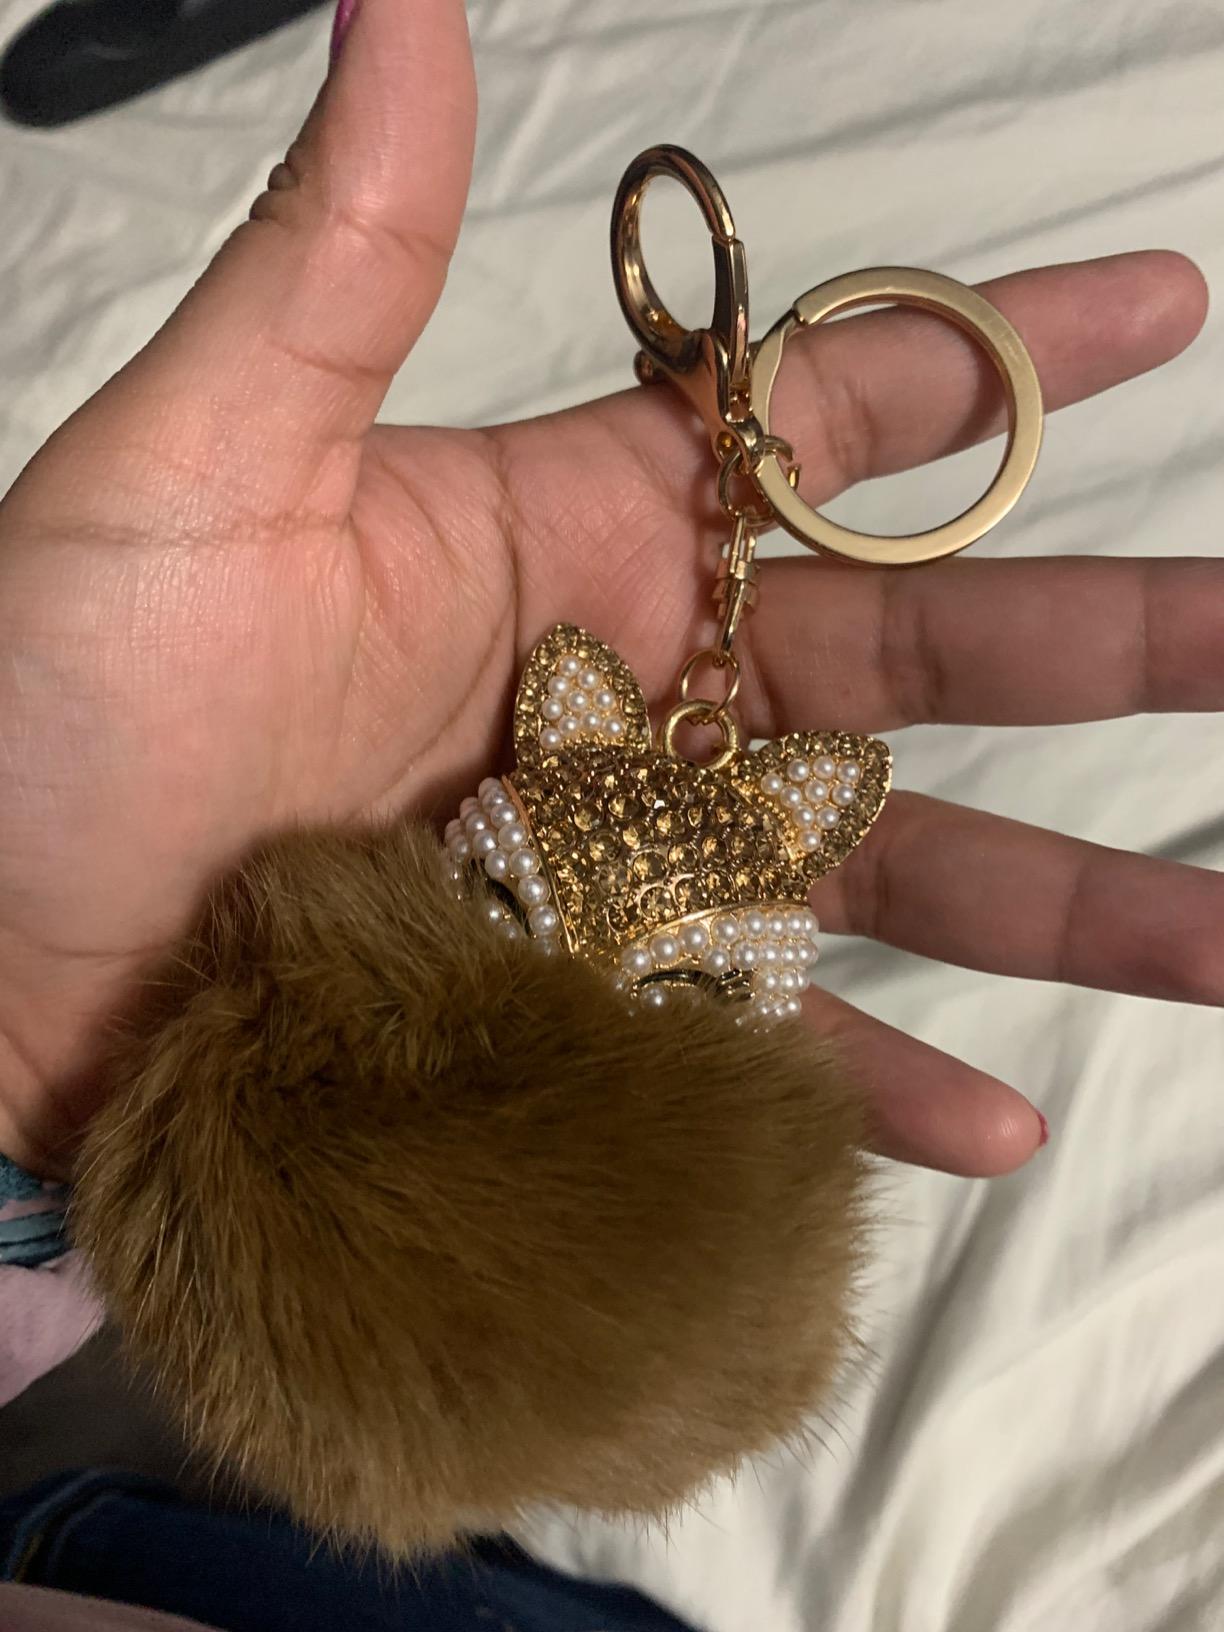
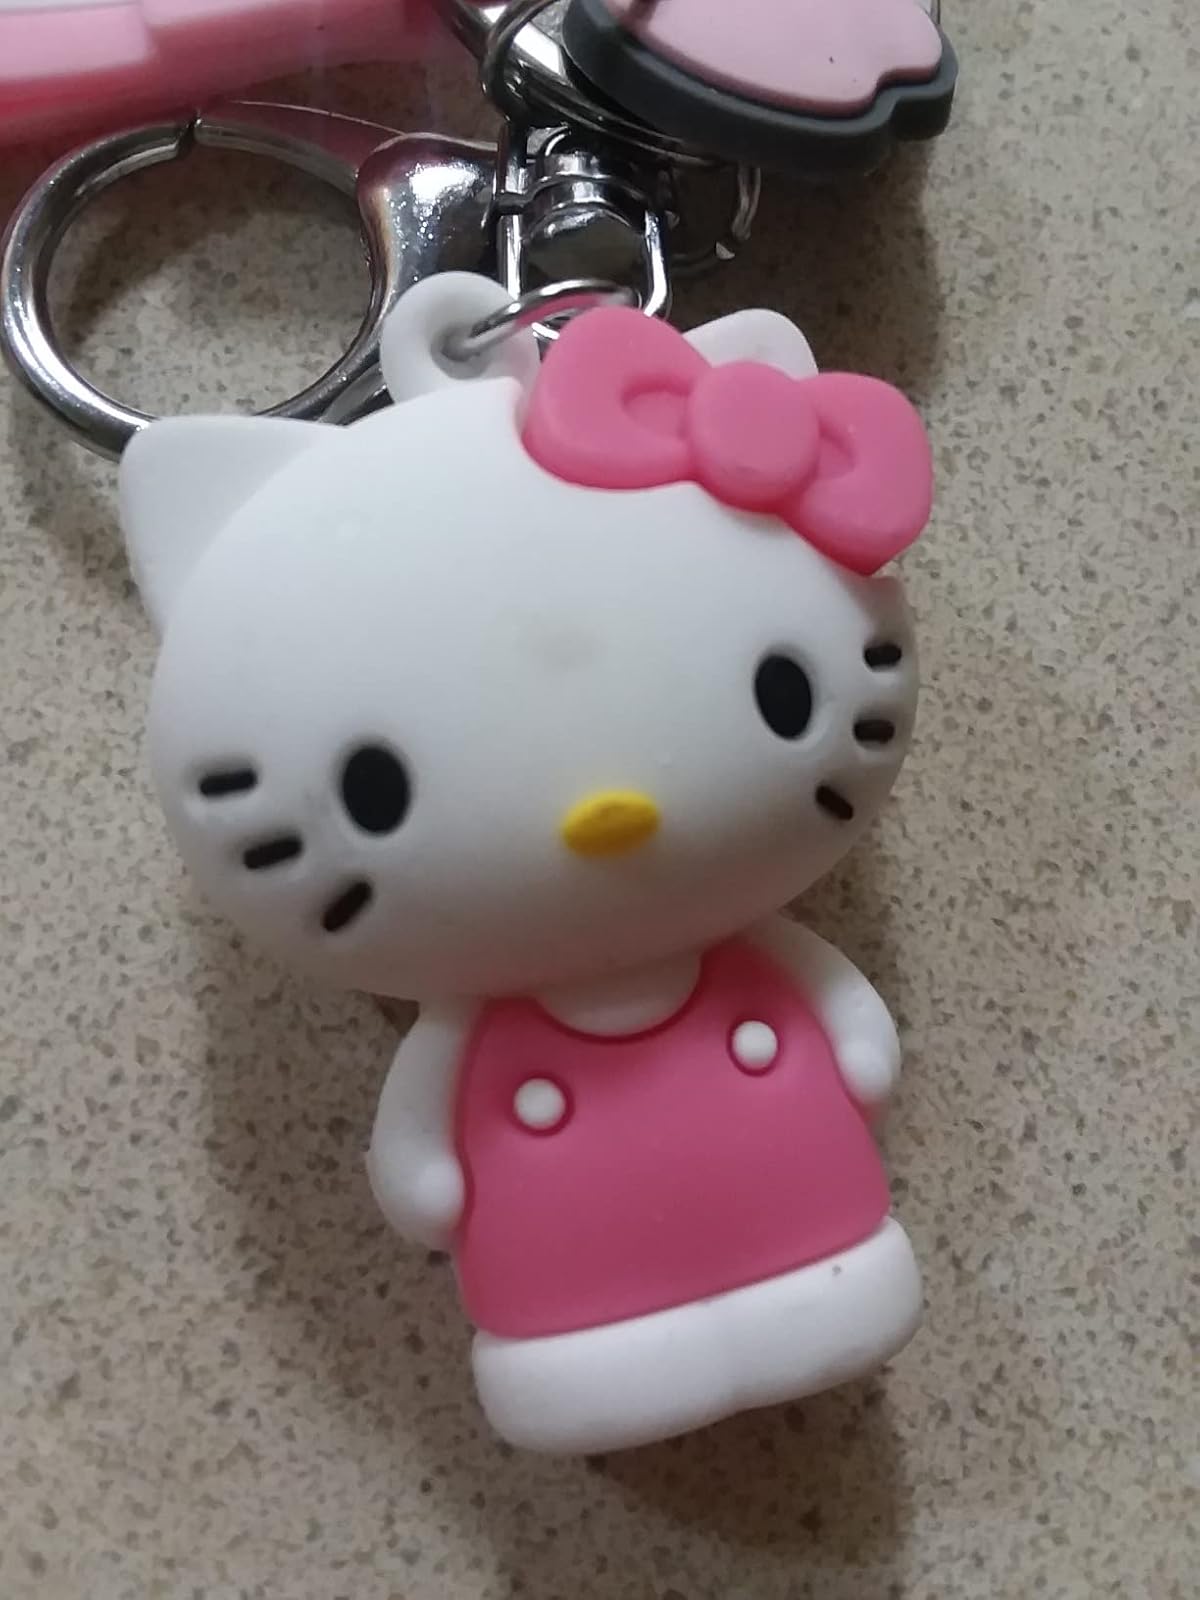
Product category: accessories_keychain
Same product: no